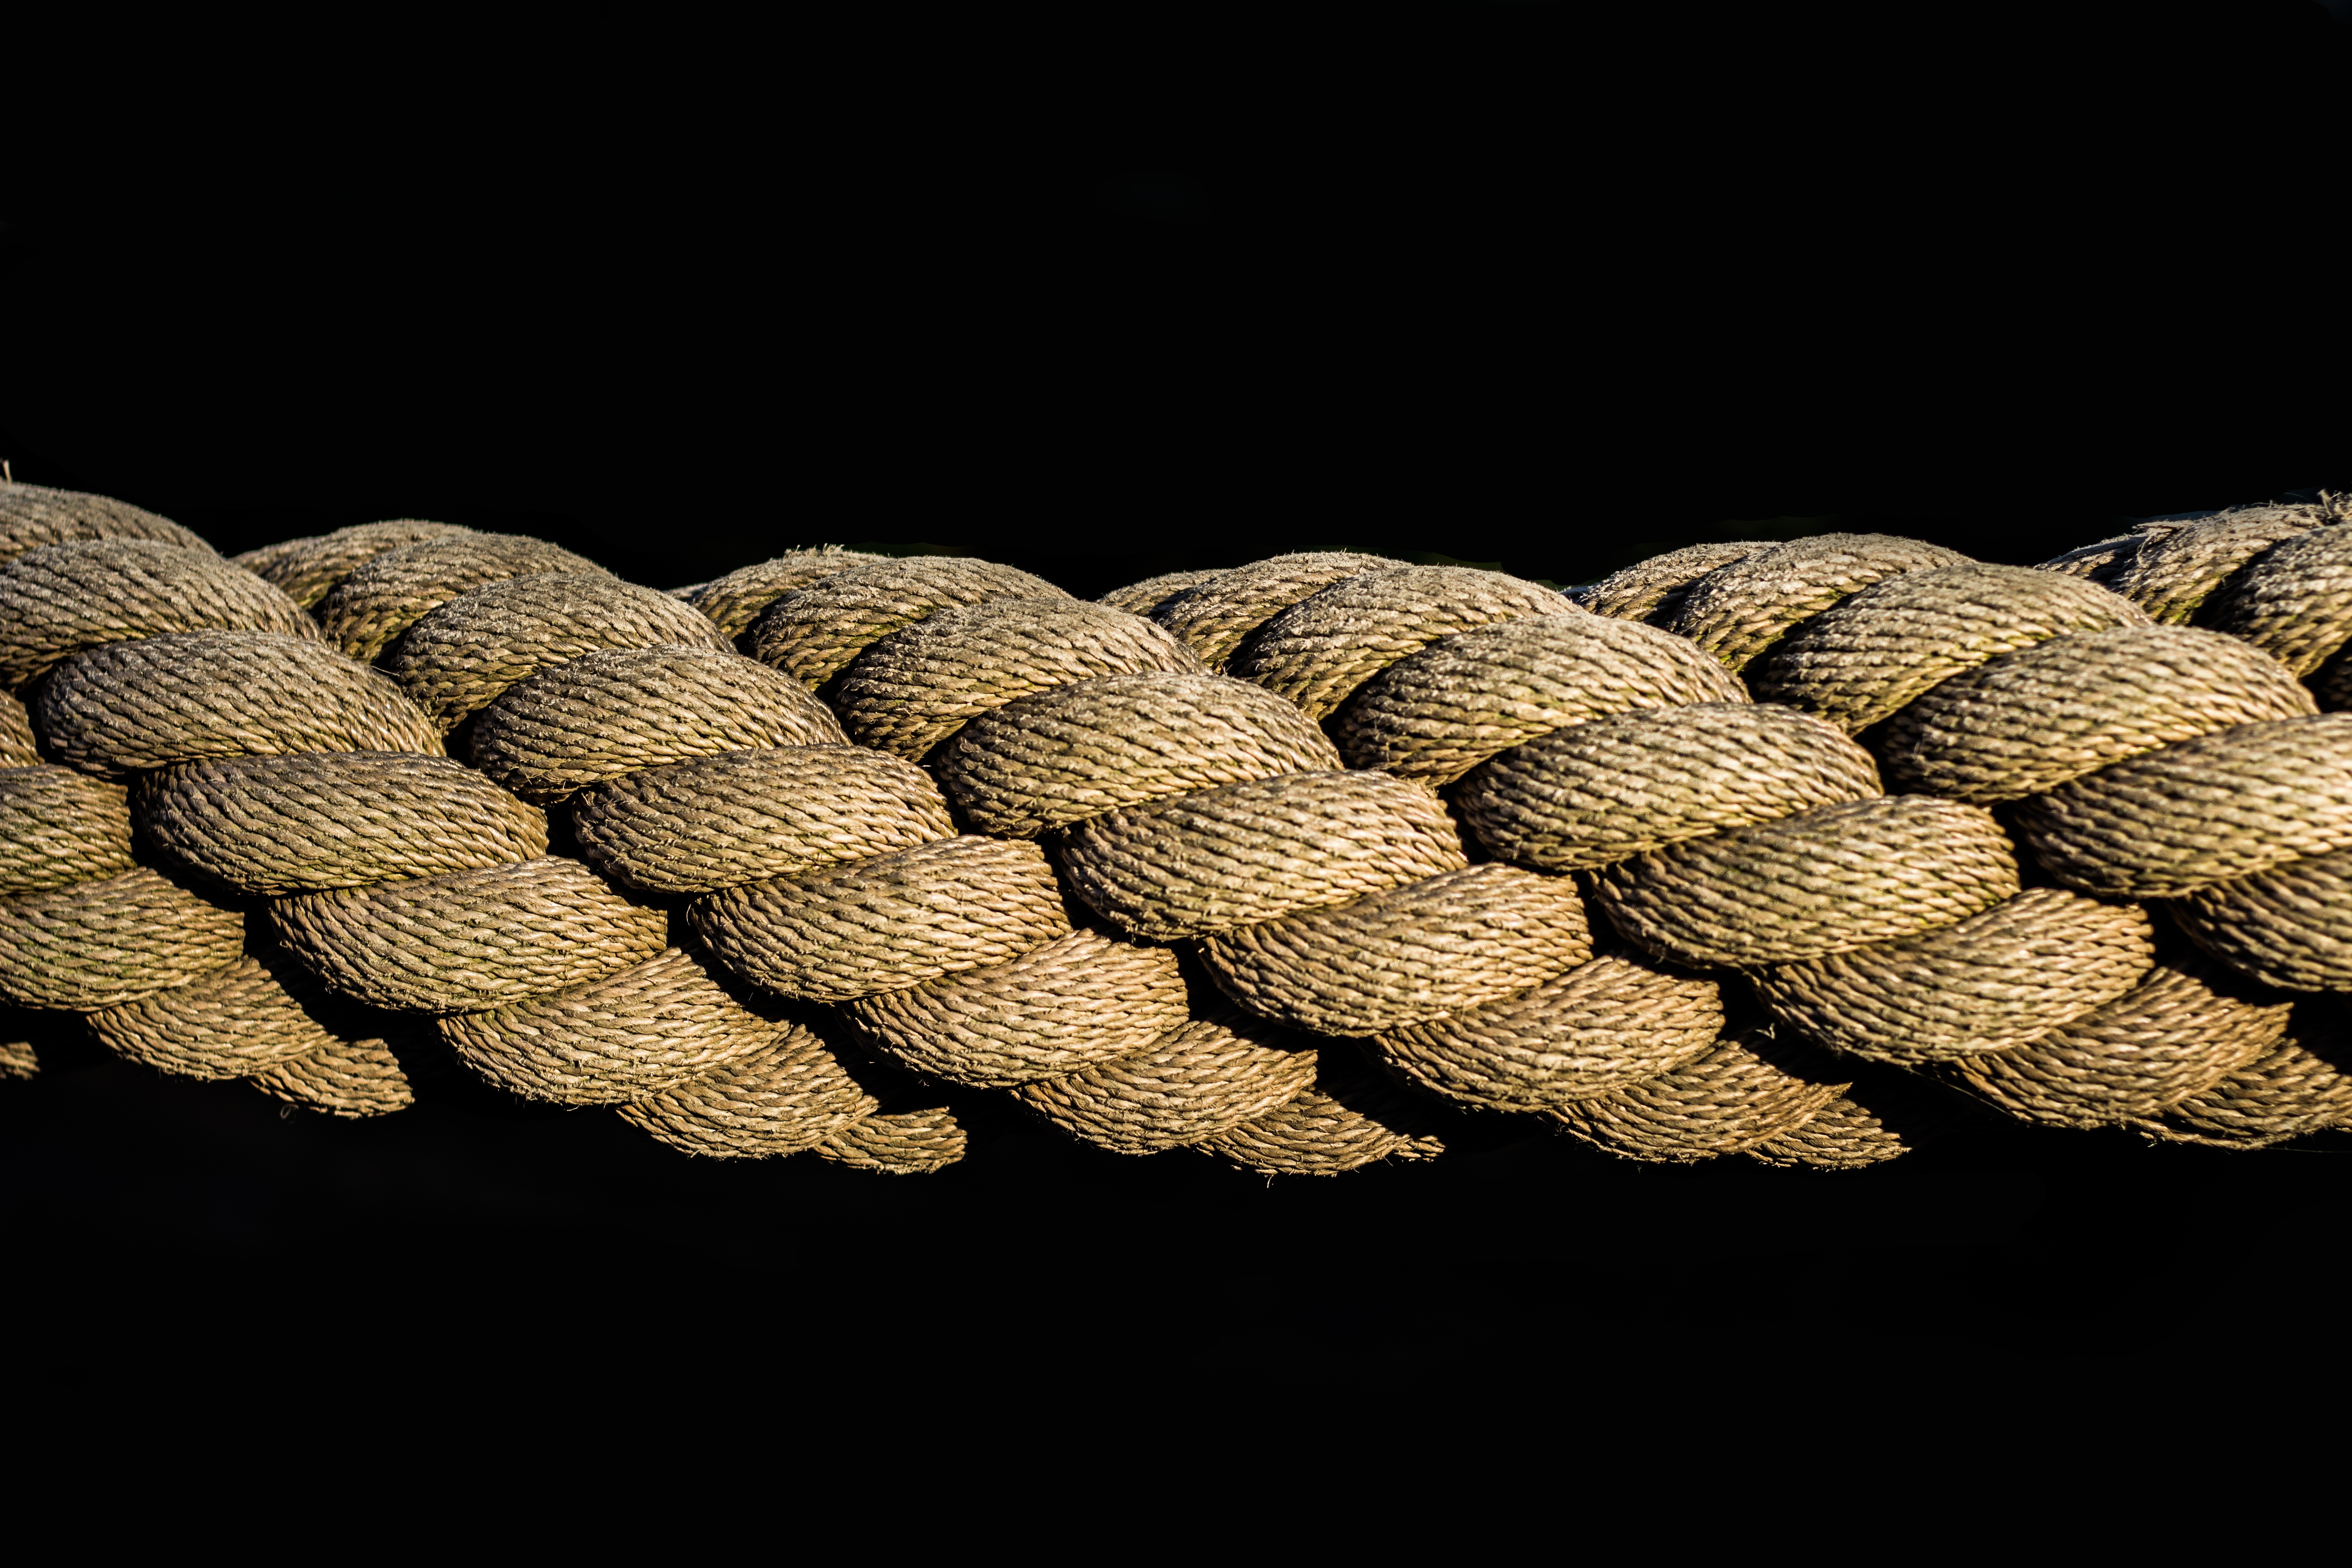
dew, rope, chain, hanging, cord, material, circle, close up, knitting, leash, woven, fixing, hardware accessory